Antonine Wall

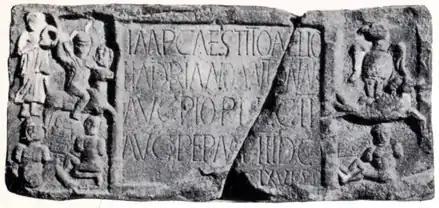
RIB 2193. Distance Slab of the Second Legion. George MacDonald calls it no. 6 in the 2nd edition of his book "The Roman Wall in Scotland". He says it was found near the farm at Summerston on the banks of the Kelvin. It has been scanned and a video produced.

Recent research by Glasgow University has shown that the distance stones, stone sculptures unique to the Antonine Wall which were embedded in the wall to mark the lengths built by each legion, were brightly painted unlike their present bare appearance. These stones are preserved in the university's museum and are said to be the best-preserved examples of statuary from any Roman frontier. Several of the slabs have been analysed by various techniques including portable X-ray fluorescence (pXRF). Tiny remnants of paint have been detected by surface-enhanced Raman spectroscopy (SERS). Several of the distance slabs have been scanned and 3-D videos produced. There are plans to reproduce the slabs, both digitally and in real physical copies, with their authentic colours. A copy of the Bridgeness Slab has already been made and can be found in Bo'ness. It is also expected that lottery funding will allow replicas of distance markers to be placed along the length of the wall.